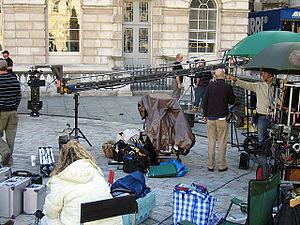
Un réalisateur est une personne qui dirige la fabrication d'une œuvre audiovisuelle, généralement pour le cinéma ou la télévision, mais aussi pour la musique enregistrée ou la fabrication d'une émission de radio. Il est un peu l'équivalent du metteur en scène de théâtre.
Le cinéma est un art du spectacle. En français, il est couramment désigné comme le « septième art », d'après l'expression du critique Ricciotto Canudo dans les années 1920. L’art cinématographique se caractérise par le spectacle proposé au public sous la forme d’un film, c’est-à-dire d’un récit, véhiculé par un support qui est enregistré puis lu par un mécanisme continu ou intermittent qui crée l’illusion d’images en mouvement, ou par un enregistrement et une lecture continus de données informatiques. La communication au public du spectacle enregistré, qui se différencie ainsi du spectacle vivant, se fait à l’origine par l’éclairement à travers le support, le passage de la lumière par un jeu de miroirs ou/et des lentilles optiques, et la projection de ce faisceau lumineux sur un écran transparent ou opaque, ou la diffusion du signal numérique sur un écran plasma ou à led. Au sens originel et limitatif, le cinéma est la projection en public d’un film sur un écran. Dès Émile Reynaud, en 1892, les créateurs de films comprennent que le spectacle projeté gagne à être accompagné par une musique qui construit l’ambiance du récit, ou souligne chaque action représentée.